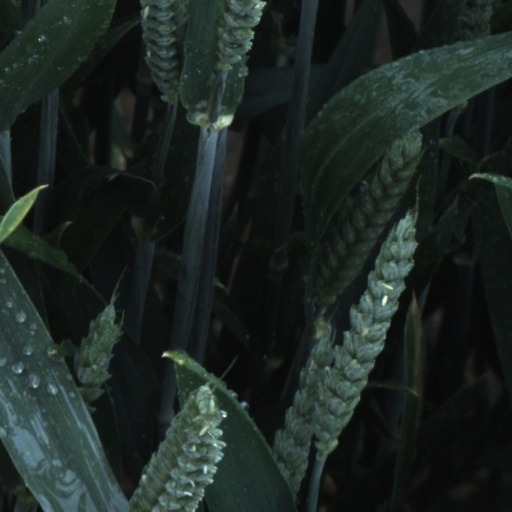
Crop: wheat